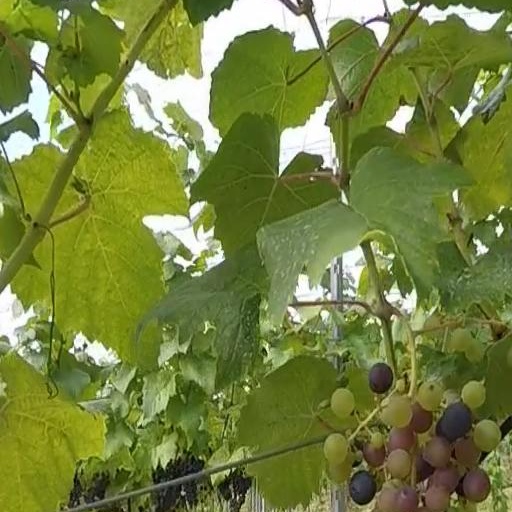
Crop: grape